Super Monkey Ball

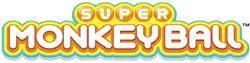
Logo used from 2006–2019

Super Monkey Ball is a series of platform video games initially developed by Amusement Vision (now Ryu Ga Gotoku Studio) and published by Sega. The series debuted in 2001 with the arcade game "Monkey Ball", which was ported to GameCube as "Super Monkey Ball" later that year. Several sequels and ports have been released.